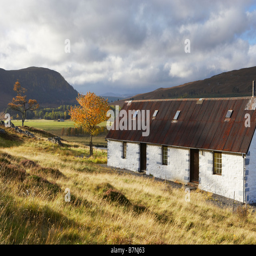
view of white cottage and valley situated